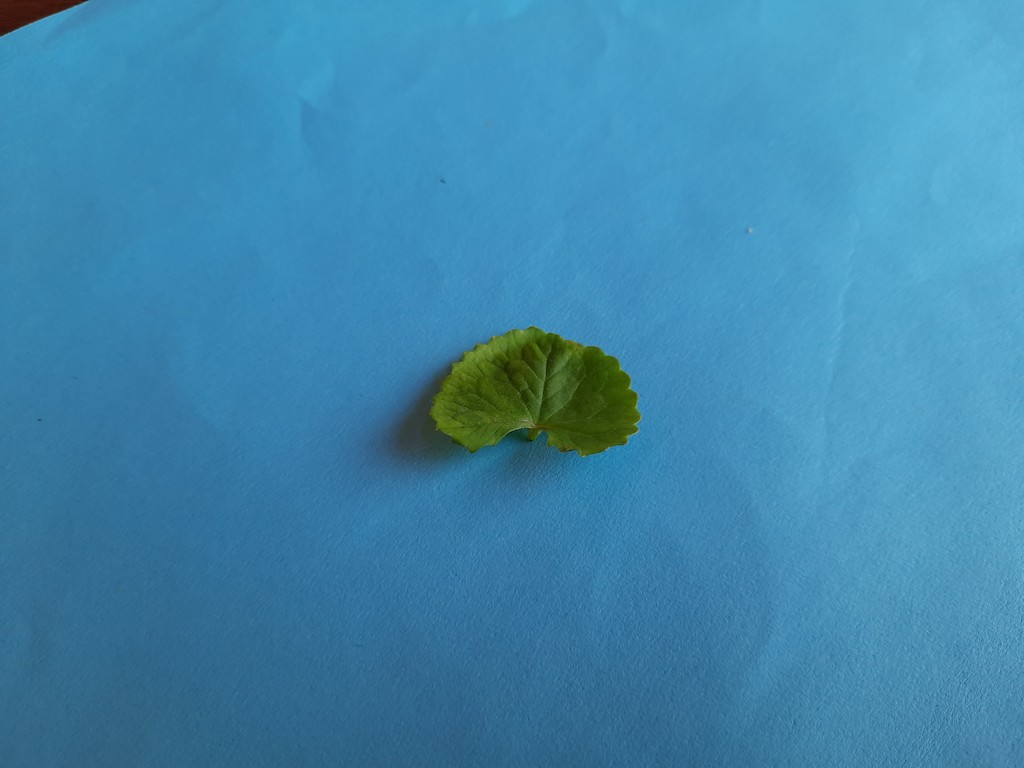
Label: Healthy